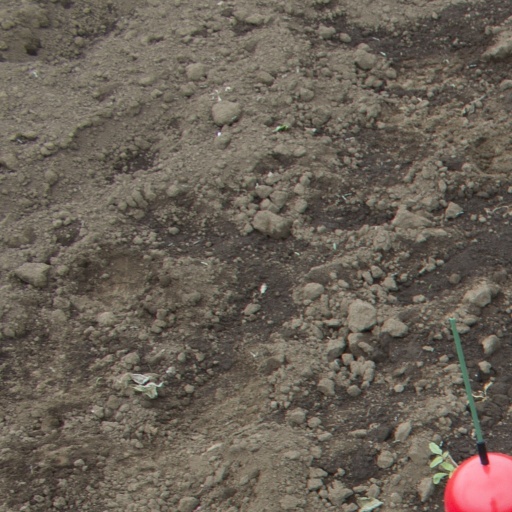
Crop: soybean